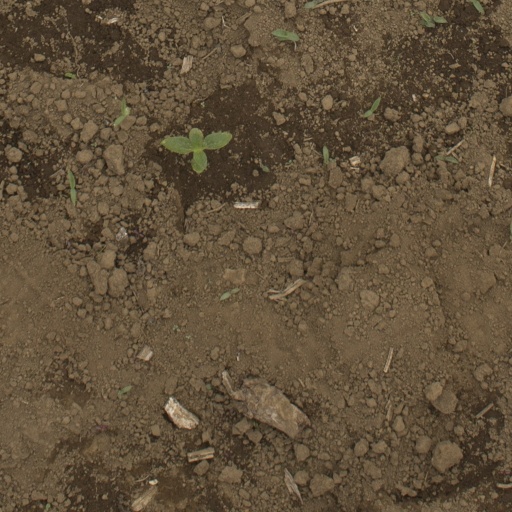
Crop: Jerusalem artichoke